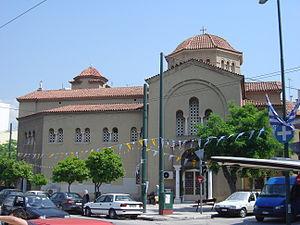
Colone est un quartier d'Athènes, en Grèce.